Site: brandenburg
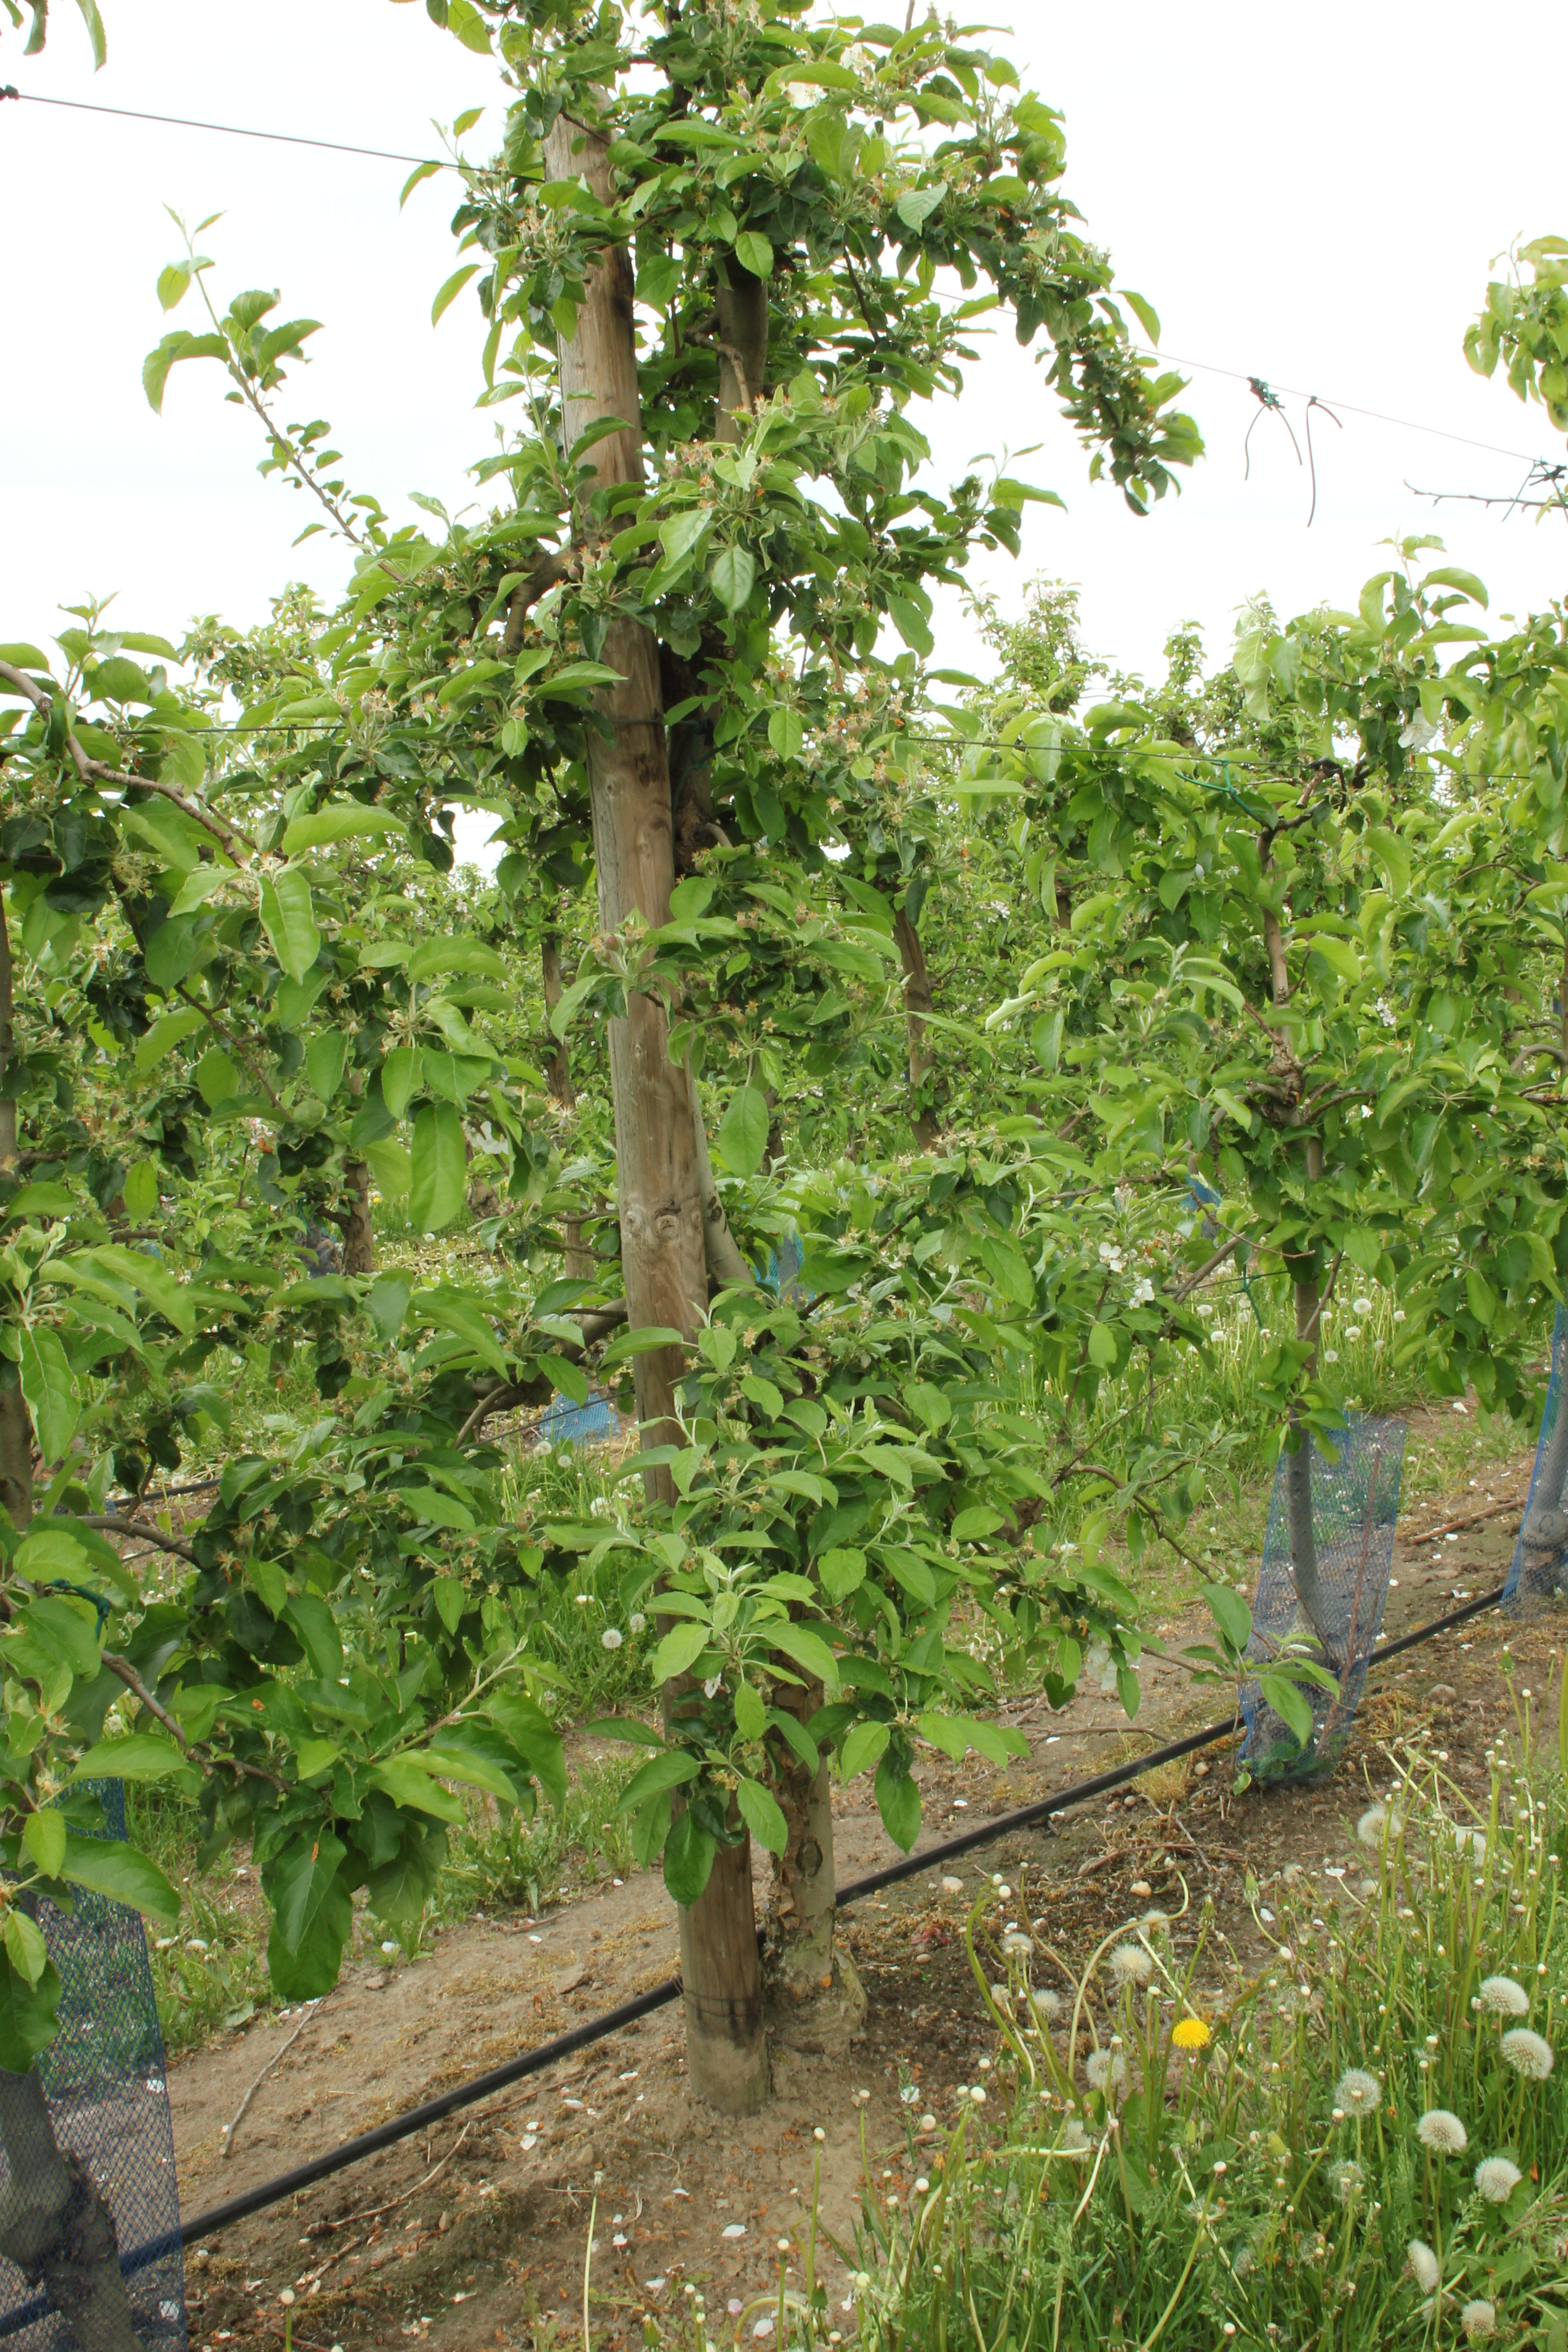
Growth stage (BBCH 67): Flowering